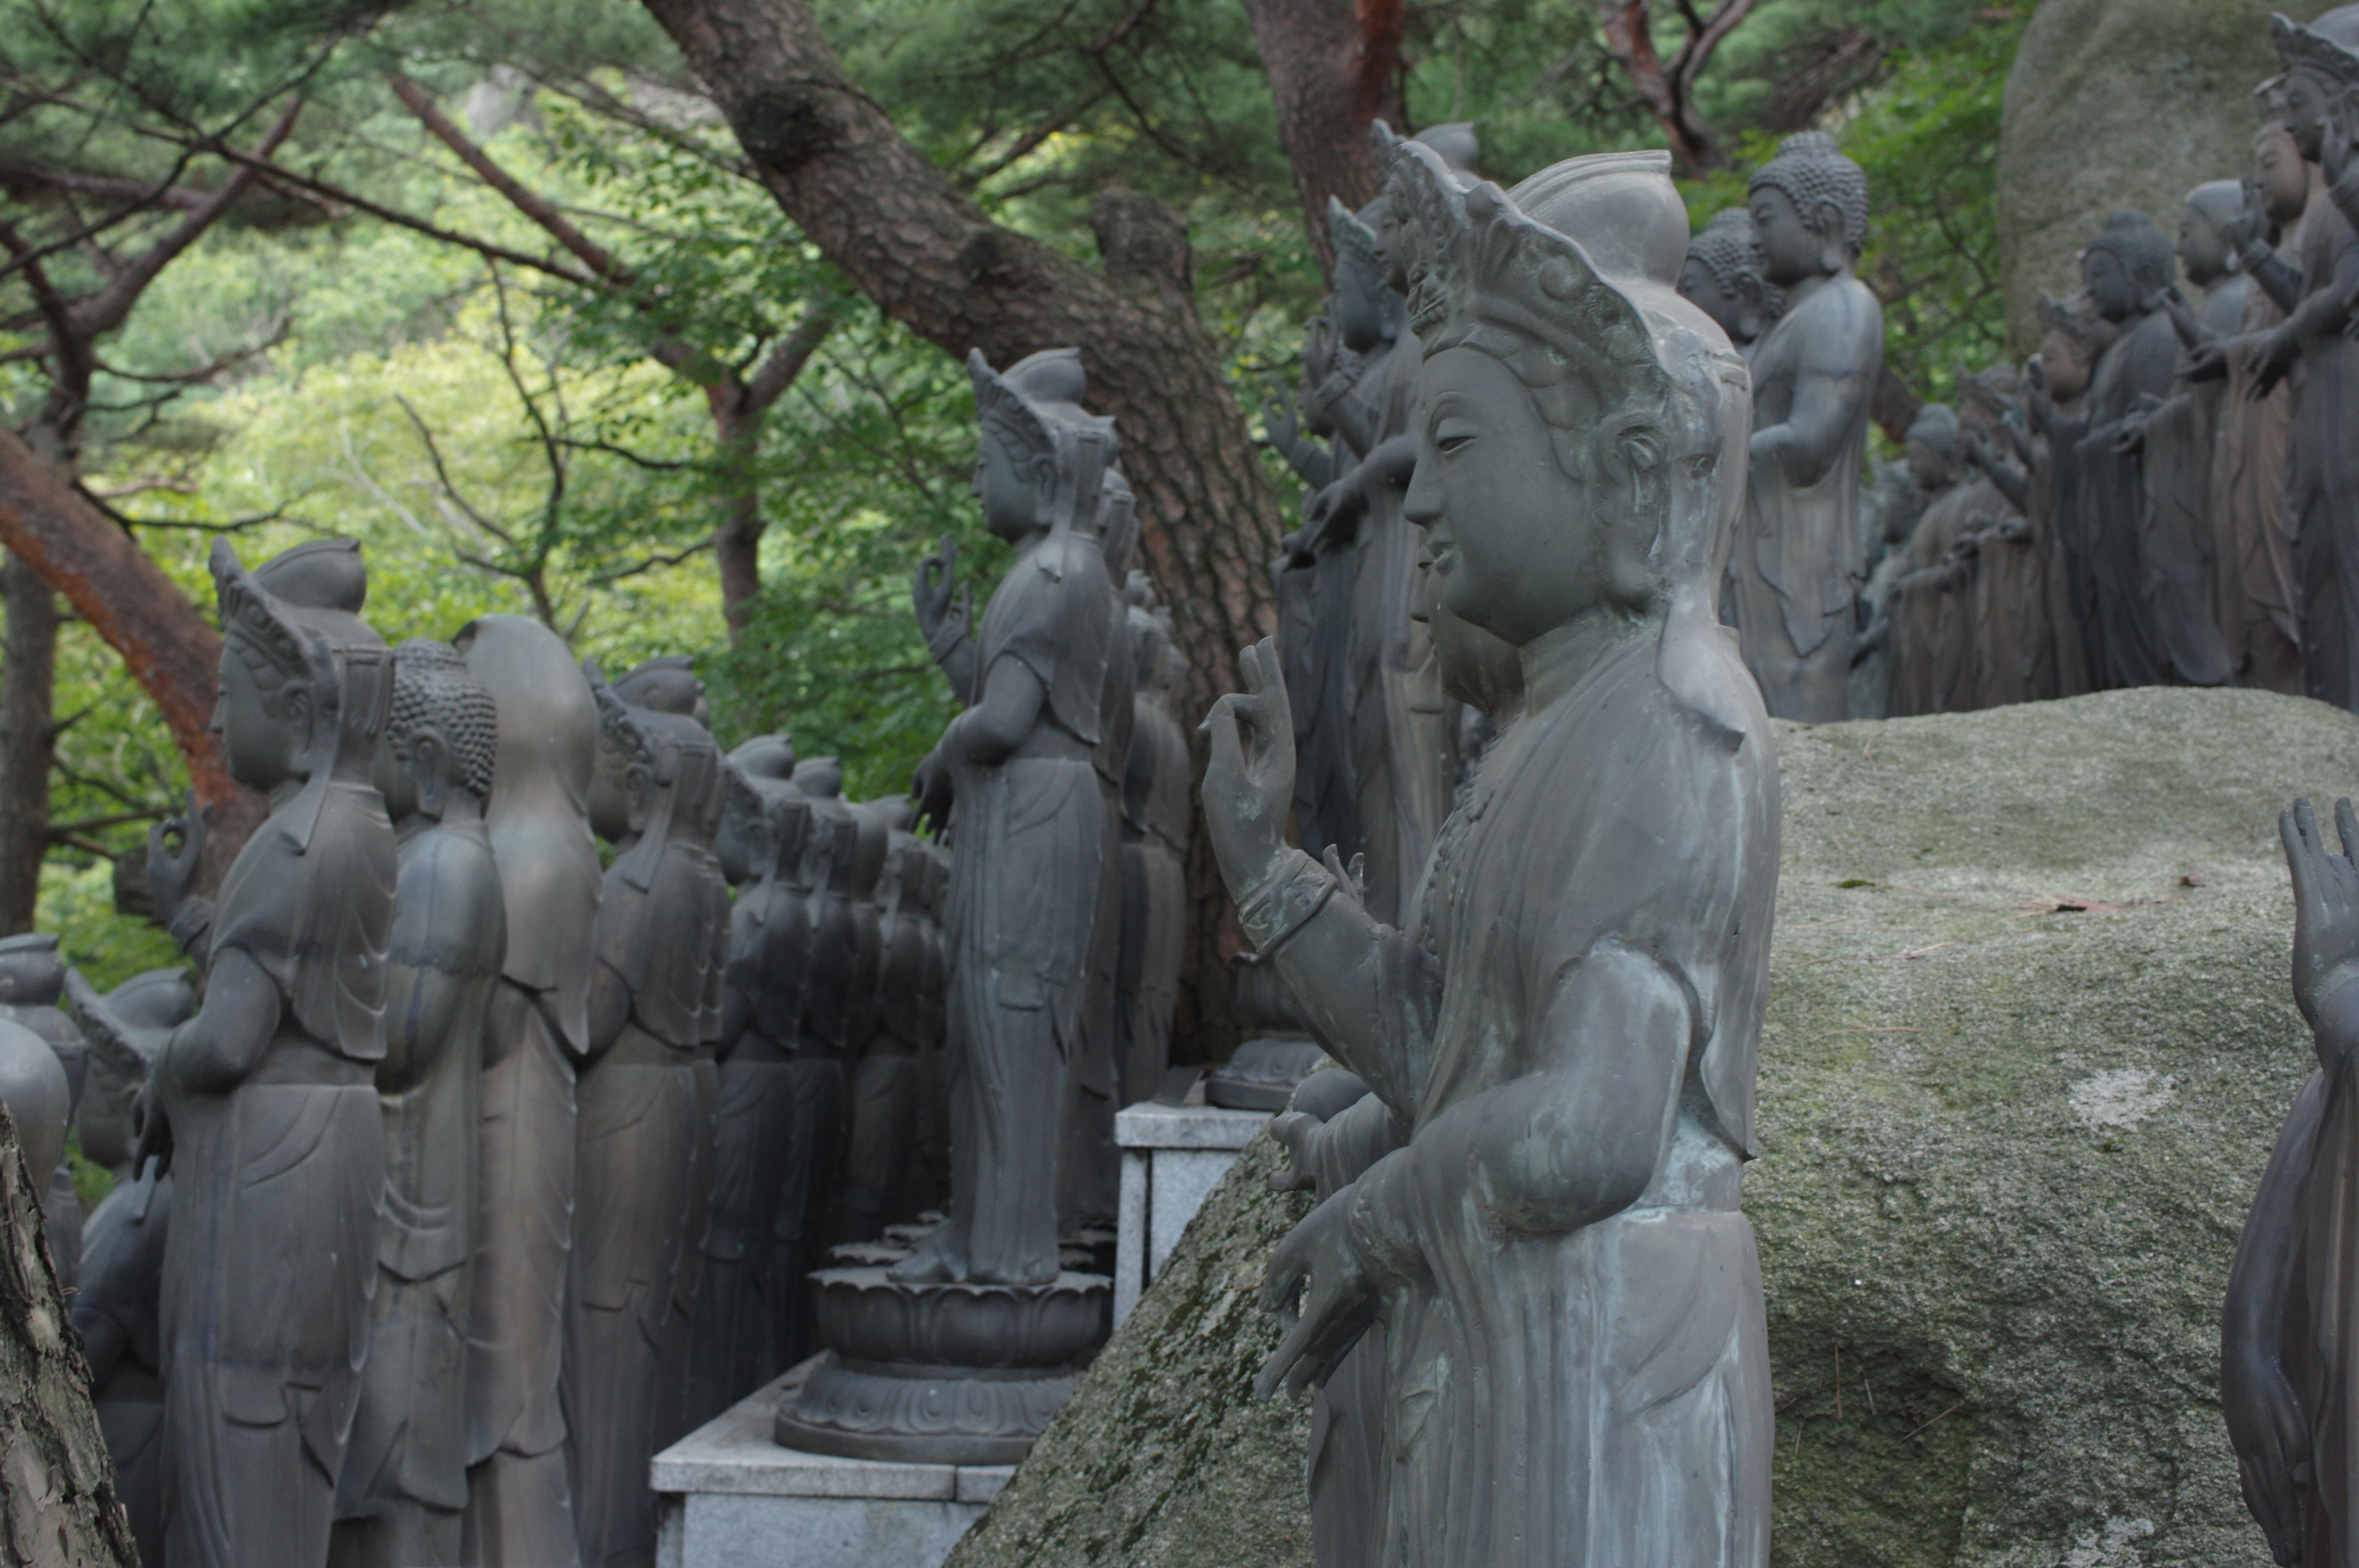
monument, statue, sculpture, art, temple, ancient history